Pigeon photography

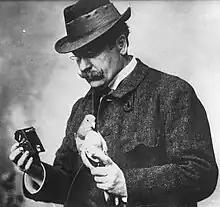
Julius Neubronner (1914)

The first aerial photographs were taken in 1858 by the balloonist Nadar; in 1860 James Wallace Black took the oldest surviving aerial photographs, also from a balloon. As photographic techniques made further progress, at the end of the 19th century some pioneers placed cameras in unmanned flying objects. In the 1880s, Arthur Batut experimented with kite aerial photography. Many others followed him, and high-quality photographs of Boston taken with this method by William Abner Eddy in 1896 became famous. Amedee Denisse equipped a rocket with a camera and a parachute in 1888, and Alfred Nobel also used rocket photography in 1897.